Cristian Poglajen

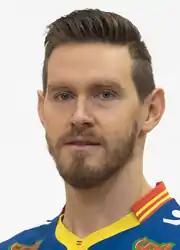
Poglajen in 2018

Cristian Gabriel Poglajen (born 14 July 1989 in Morón) is an Argentine volleyball player. He was part of the Argentine national volleyball team. He competed with the national team at the 2012 Summer Olympics in London and the 2016 Summer Olympics in Rio de Janeiro. He played with Sarmiento Voley in 2012.